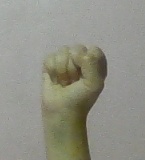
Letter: saad